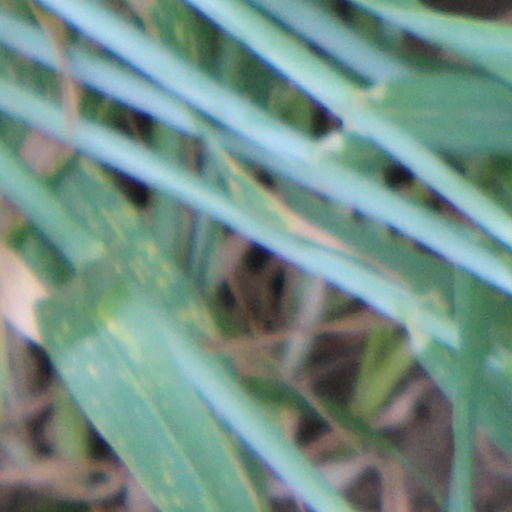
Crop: wheat